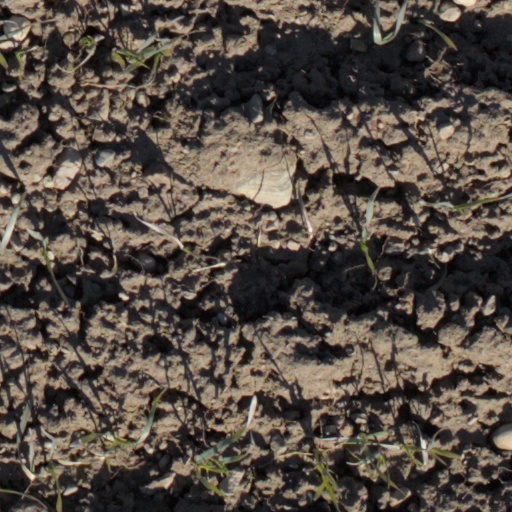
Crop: wheat